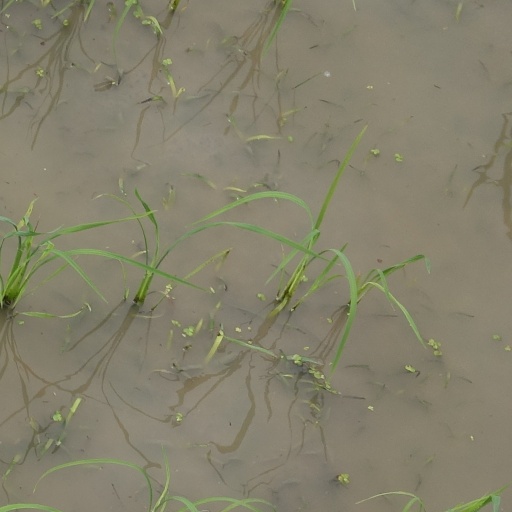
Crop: rice